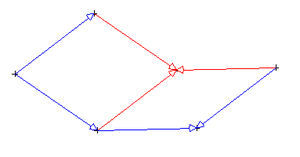
Losanges d'un pavage de Penrose. Image personnelle.
Les pavages de Penrose sont, en géométrie, des pavages du plan découverts par le mathématicien et physicien britannique Roger Penrose dans les années 1970. En 1984, ils ont été utilisés comme un modèle intéressant de la structure des quasi-cristaux.